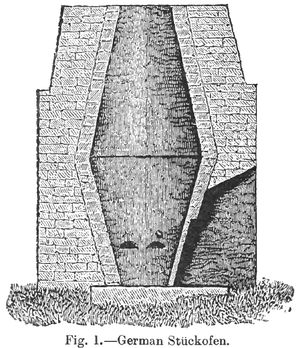
Bas fourneau allemand de type Stückofen. Illustration de Metallurgy of Iron de Thomas Turner.
Le stückofen ou « four à masse » est un bas fourneau de grande dimension, apparu au VIIIᵉ ou IXᵉ siècle en Autriche, en Saxe et le long du Rhin. C'est une des ultimes évolutions du bas fourneau :